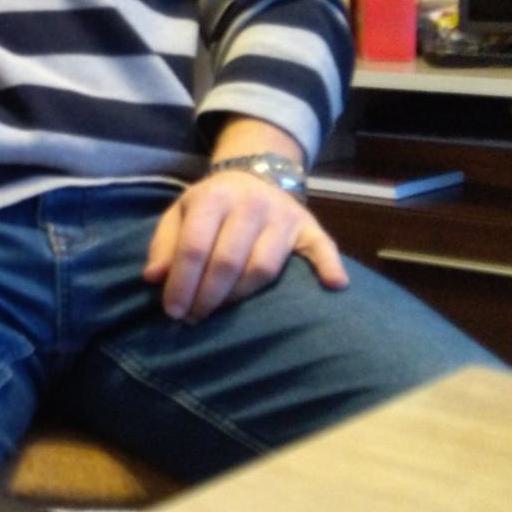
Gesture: no_gesture